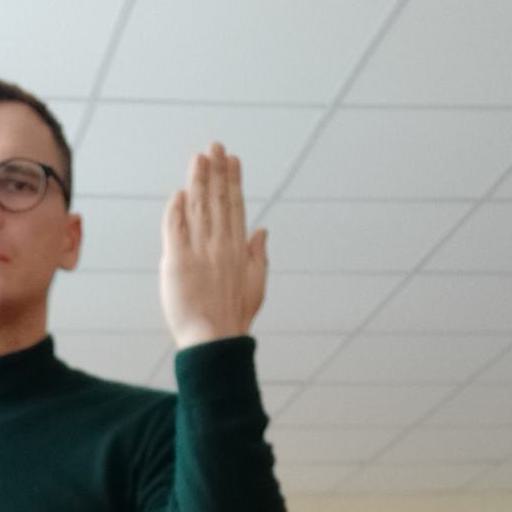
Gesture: stop_inverted